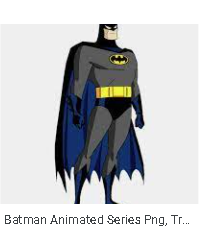
Portrait style: Cartoon Portrait